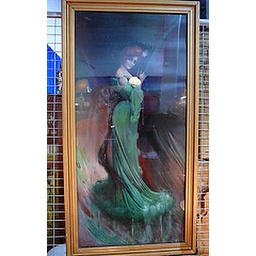
print of red headed woman in green dress